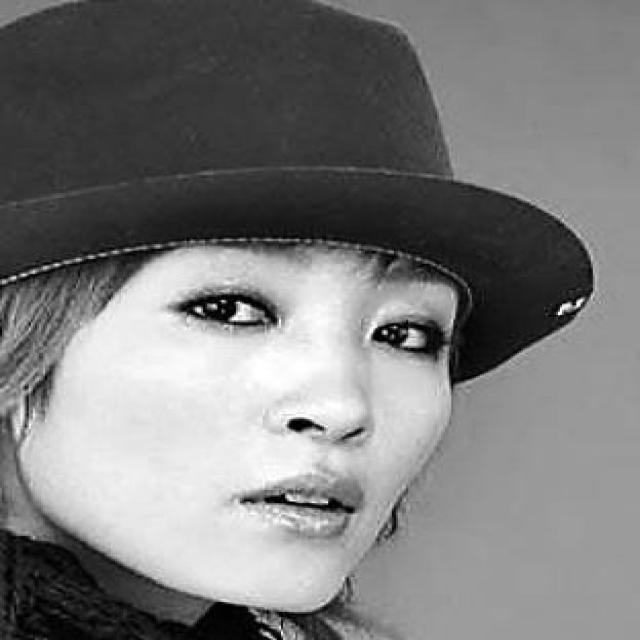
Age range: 21-44